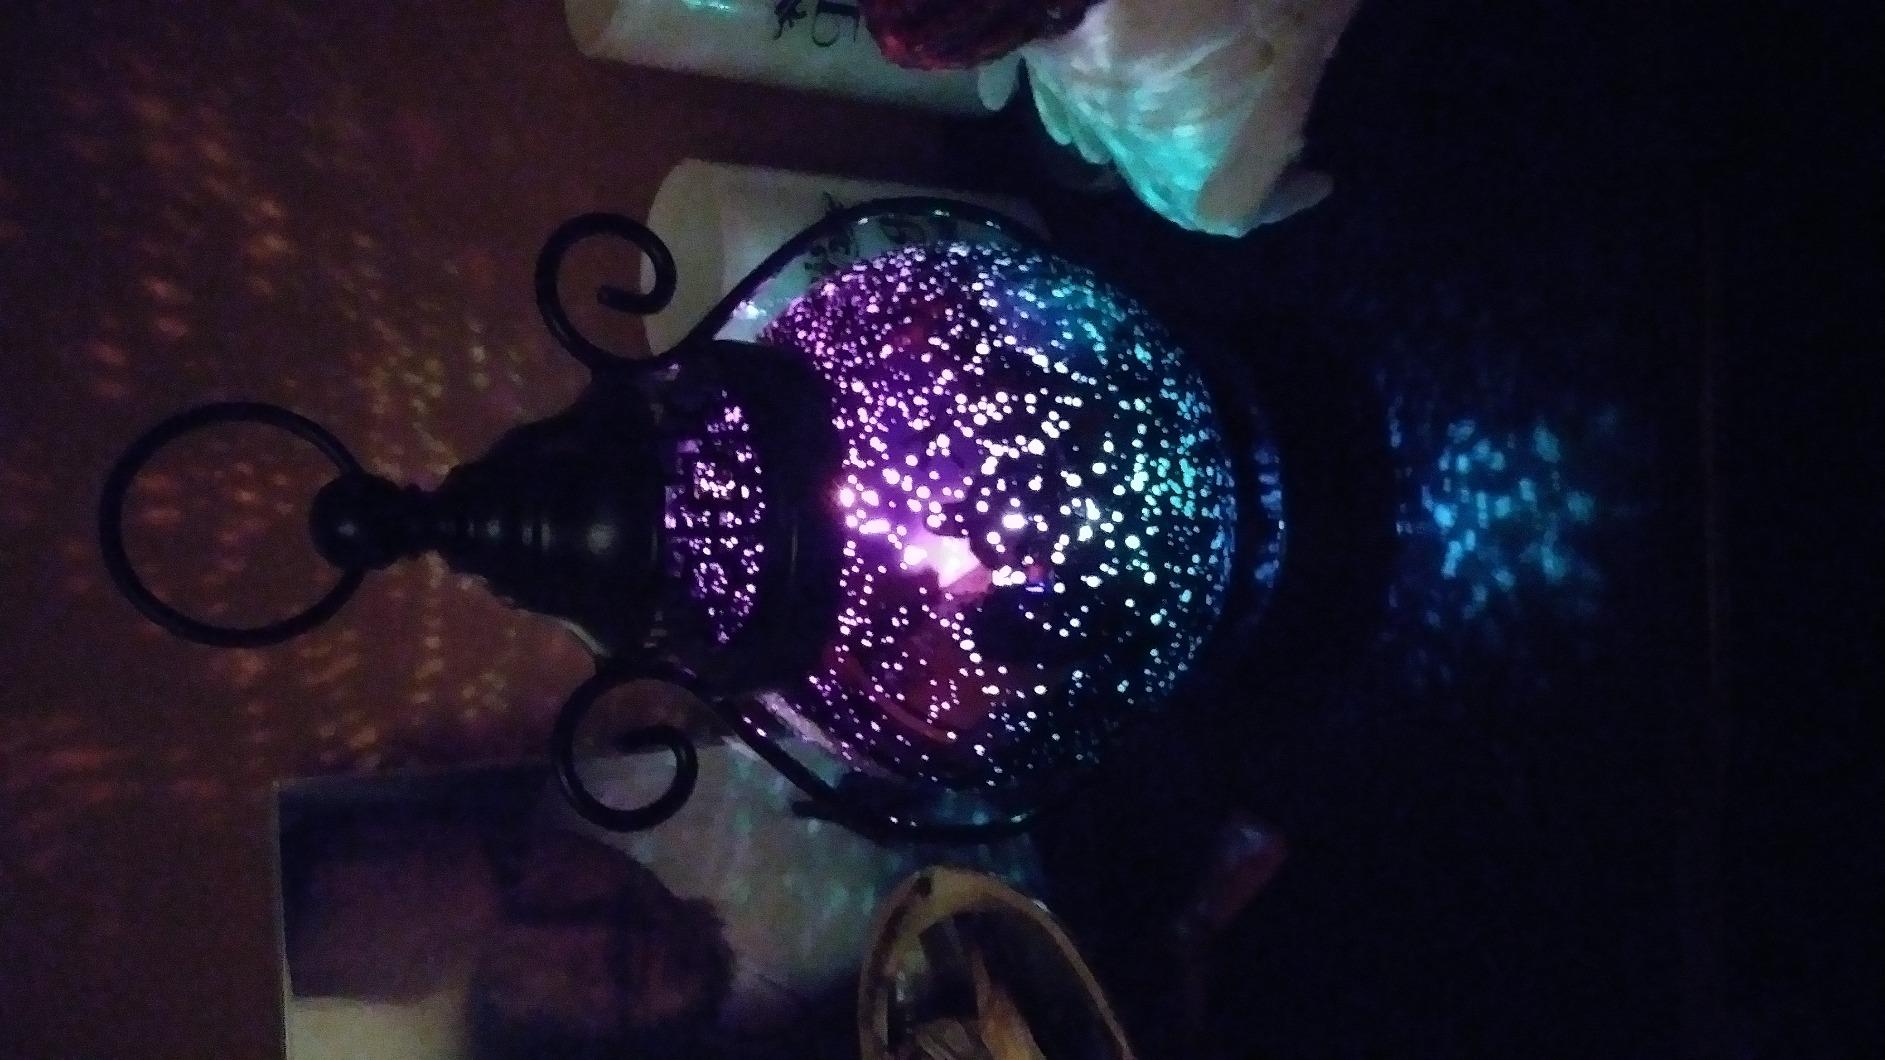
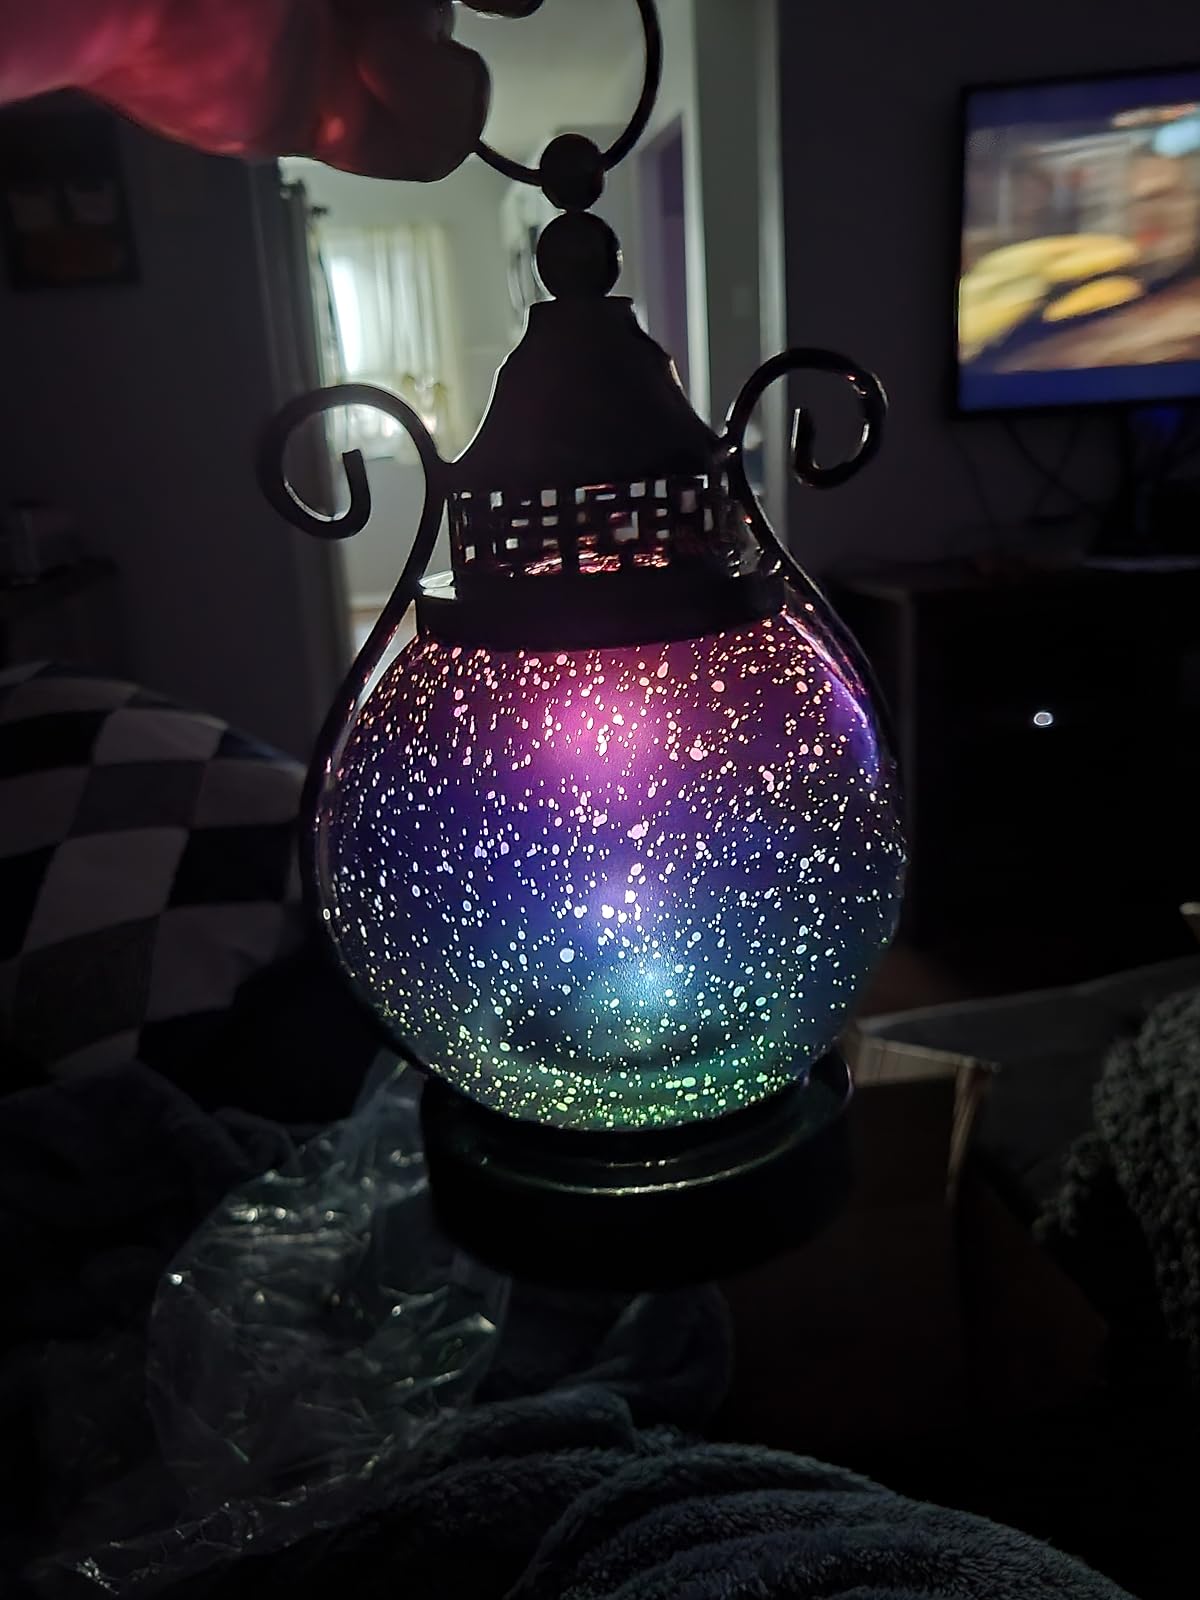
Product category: lantern
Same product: yes